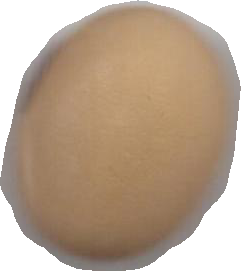
Variety: Anjasmoro